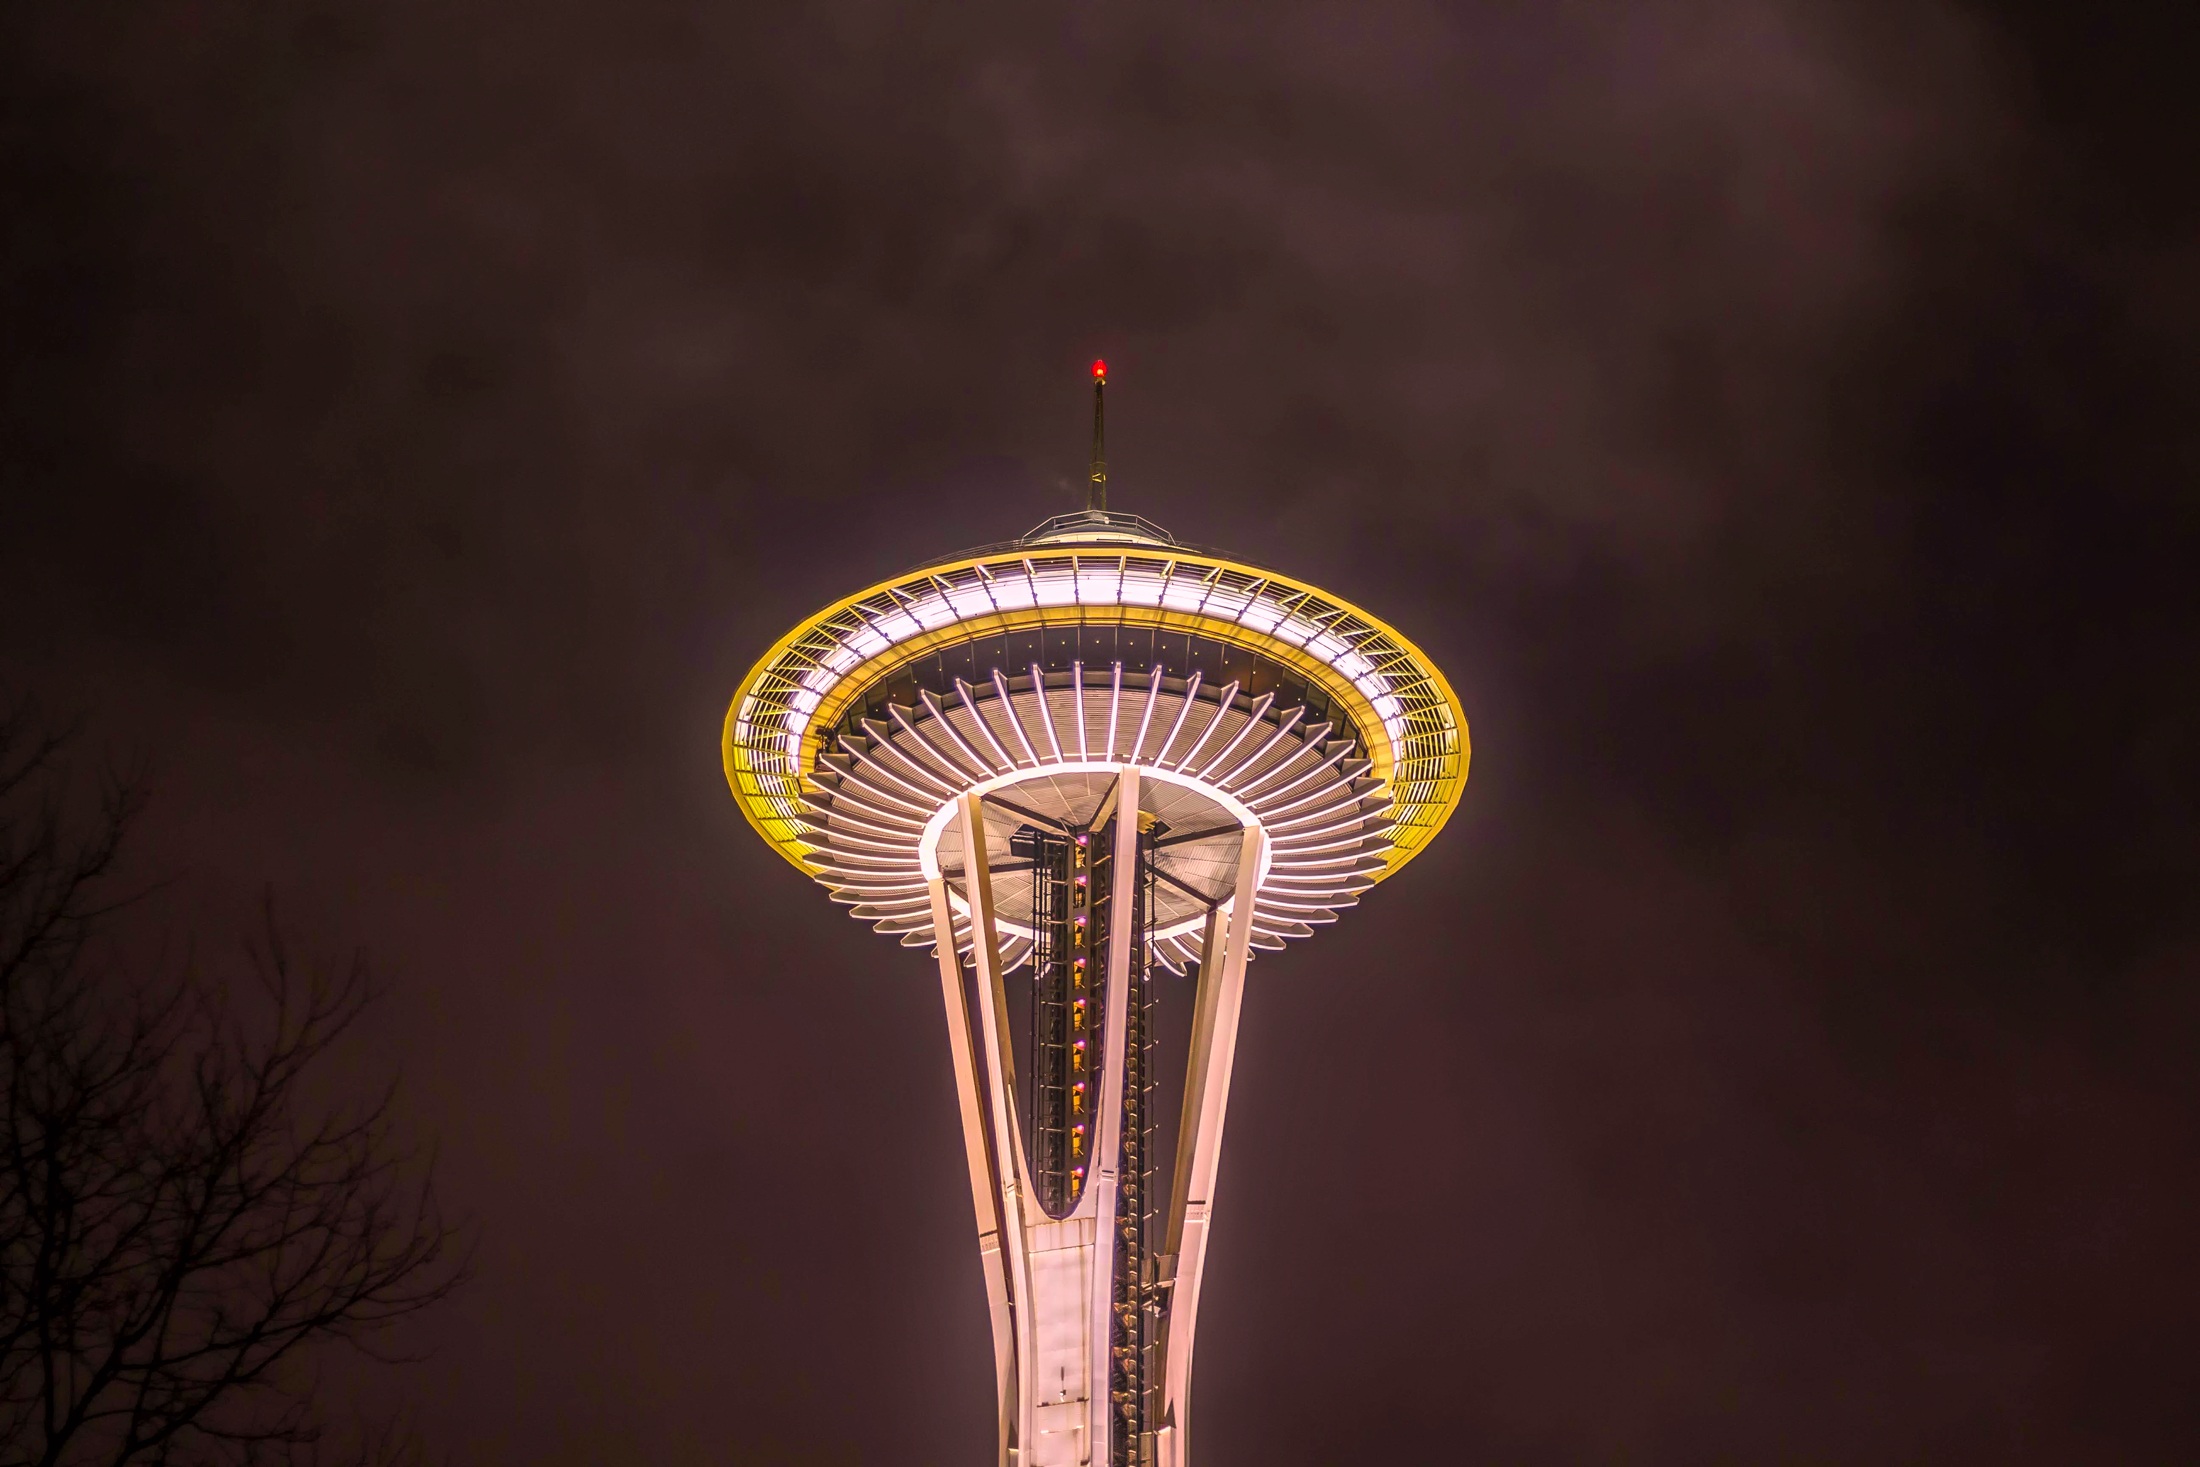
light, architecture, structure, sky, night, city, urban, evening, ferris wheel, landmark, street light, historic, lighting, space needle, washington, seattle, hdr, lights, light fixture, famous